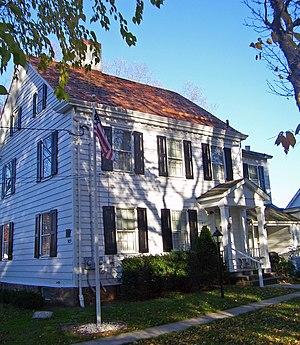
Union Township est un township américain situé dans le comté d'Union au New Jersey.